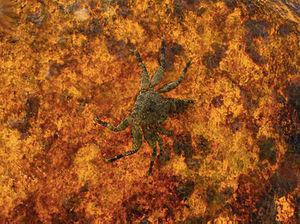
Plagusia squamosa à la Réunion.
L'île de La Réunion est un département d'outre-mer français situé dans le sud-ouest de l'océan Indien.